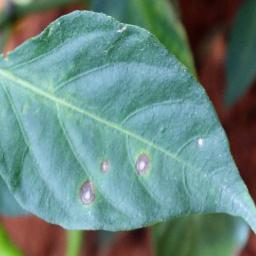
Label: cercospora